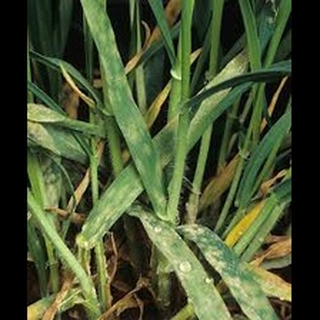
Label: wheat_leaf_blight